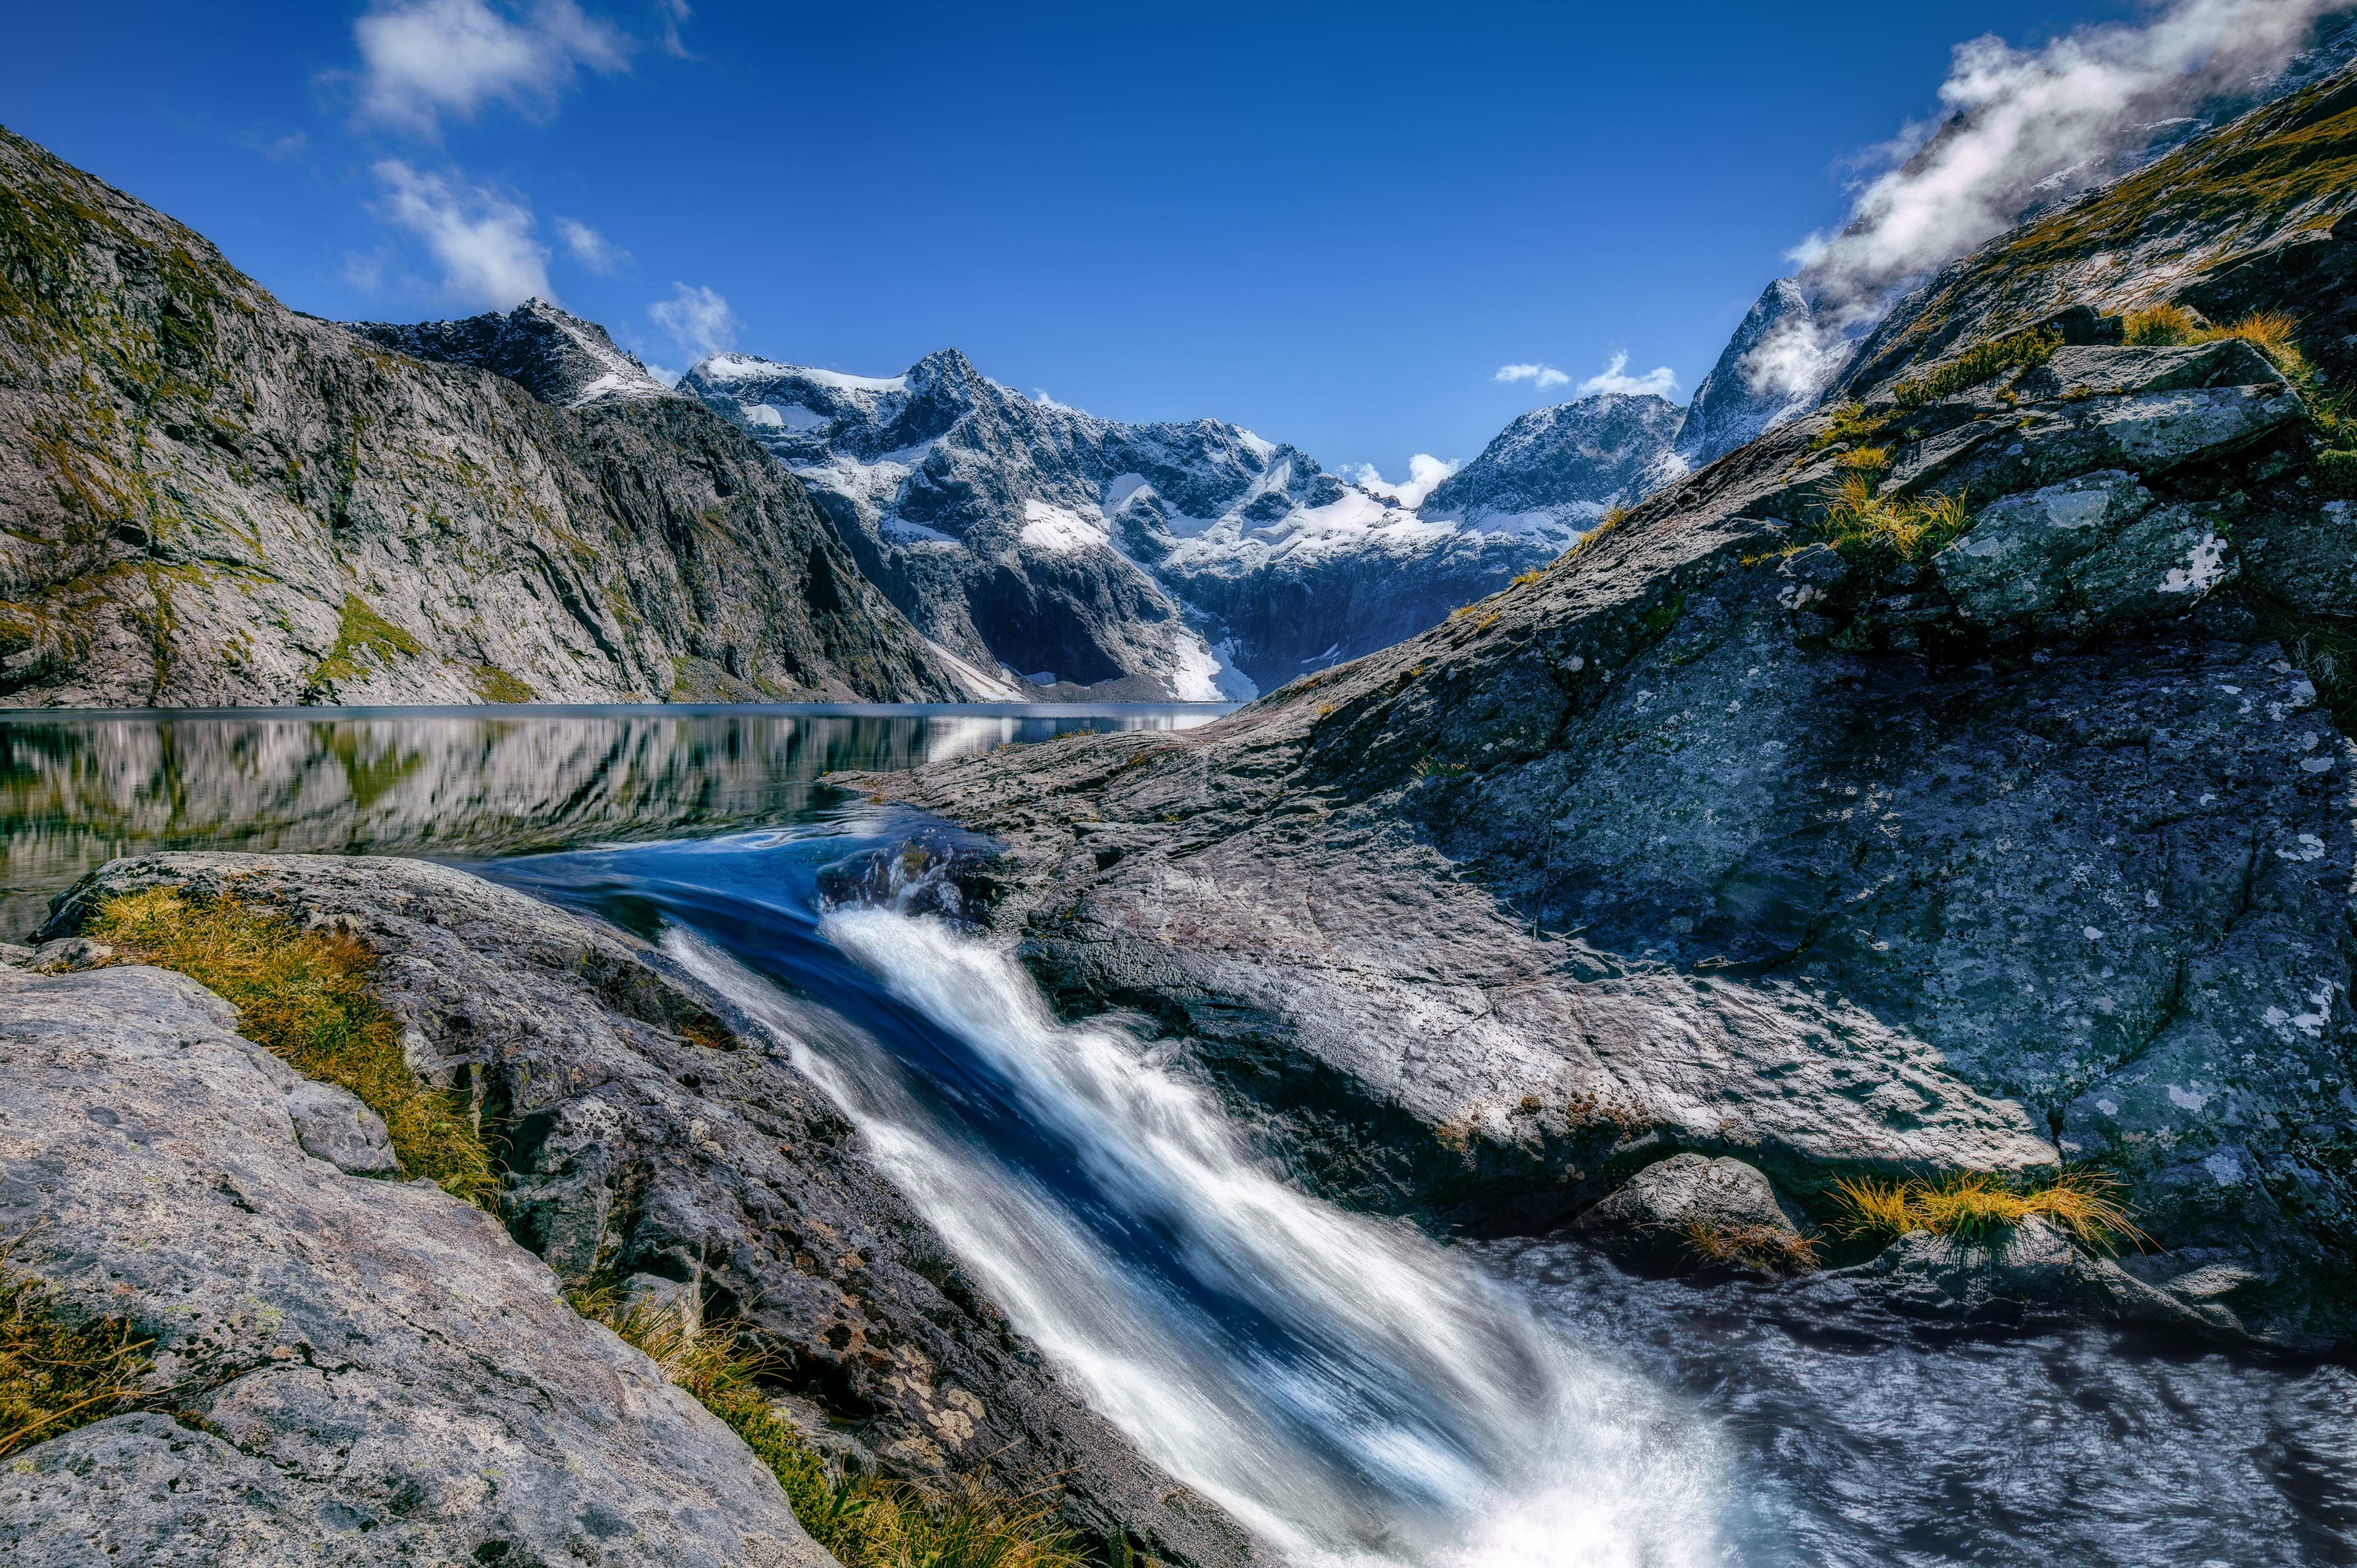
landscape, nature, rock, waterfall, wilderness, walking, mountain, hill, adventure, valley, mountain range, flow, glacier, fjord, national park, ridge, body of water, alps, water feature, landform, mountain pass, mountainous landforms, glacial landform